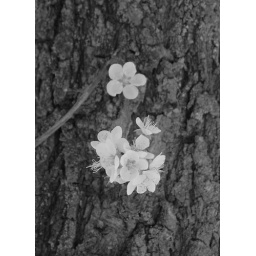
apple blossoms in black and white